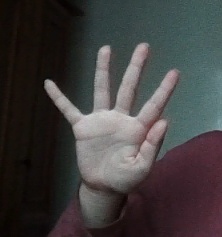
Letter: sheen